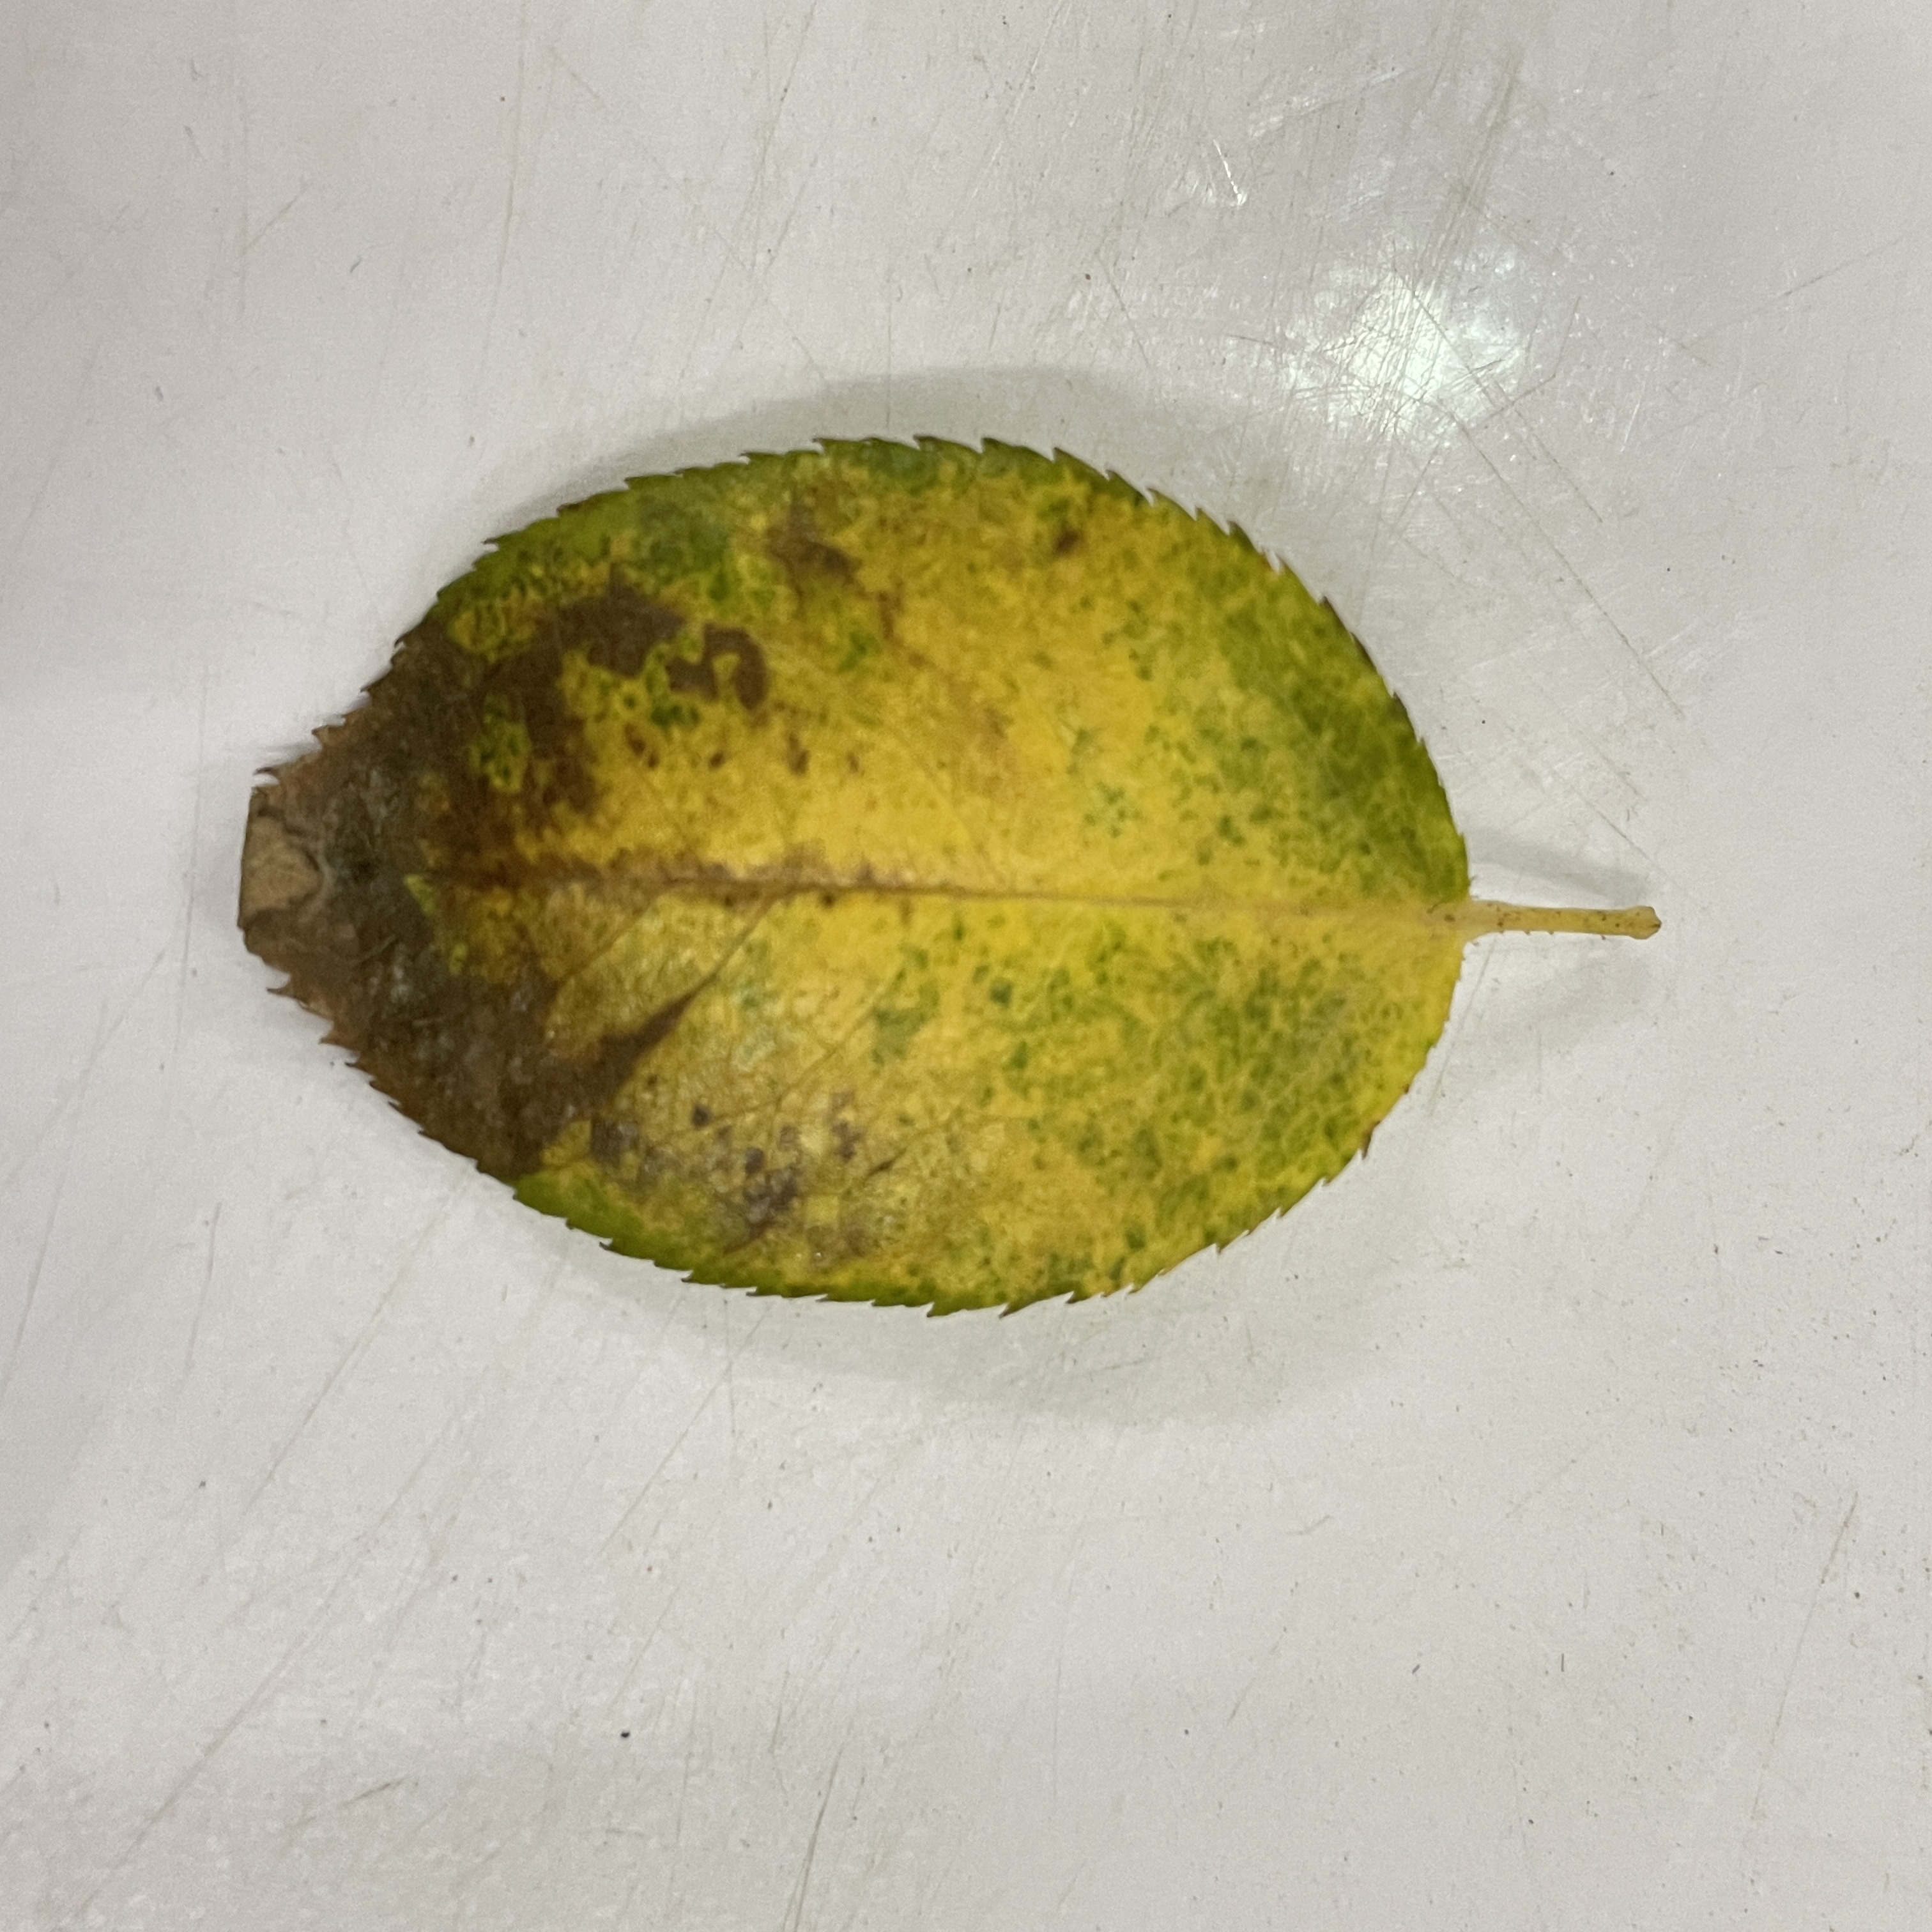
Label: Black Spot